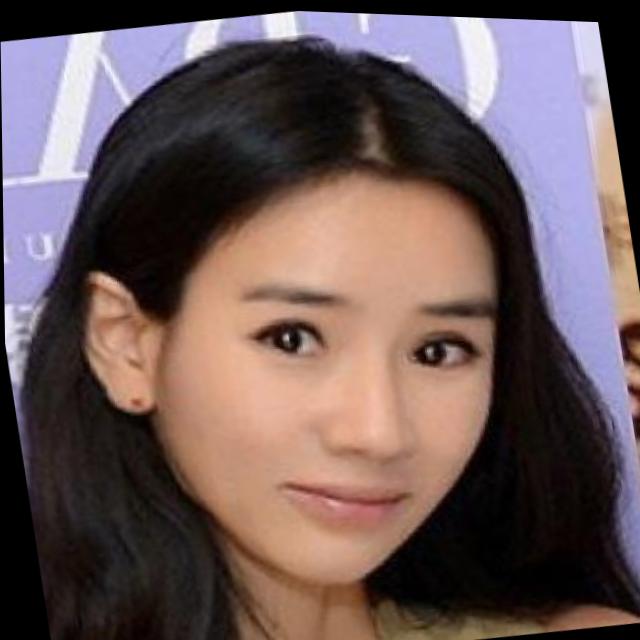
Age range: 21-44